2017–18 Bengaluru FC season

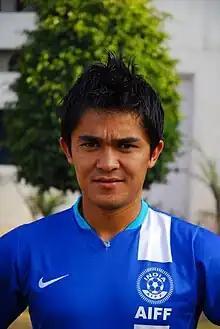
Sunil Chhetri scored two hat-tricks in the season

Bengaluru FC's Annual Awards Night for the 2017–18 season, held at the JW Marriott, in Bengaluru, on 17 May 2018.